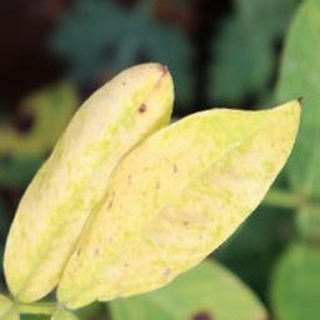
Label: groundnut_nutrition_deficiency